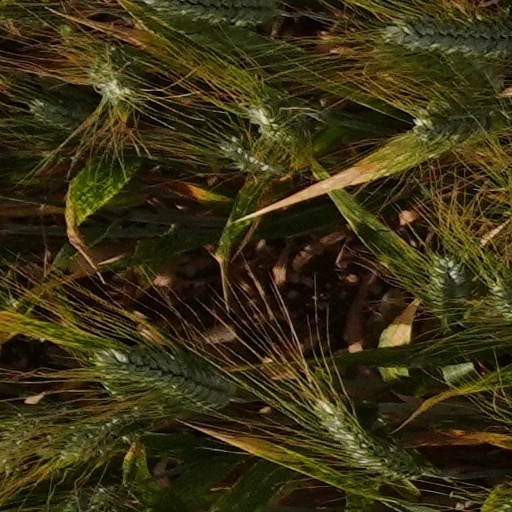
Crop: wheat